Carr (landform)

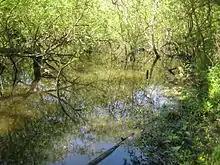
An alder carr at Moor Park, Farnham, Surrey in England, UK

A carr is a type of waterlogged wooded terrain that, typically, represents a succession stage between the original reedy marsh and the likely eventual formation of forest in a sub-maritime climate. Carrs are wetlands that are dominated by shrubs rather than trees. The carr is one stage in a hydrosere: the progression of vegetation beginning from a terrain submerged by fresh water along a river or lake margin. In sub-maritime regions, it begins with reed-marsh. As the reeds decay, the soil surface eventually rises above the water, creating fens that allow vegetation such as sedge to grow. As this progression continues, riparian trees and bushes appear and a carr landscape is created – in effect a wooded fen in a waterlogged terrain. At this stage, overall, unlike the overwhelming acidity of decaying reeds, the pH is not too acidic and the soil is not too deficient in minerals, making a habitat for endemic and other wildlife. Characteristic water-tolerant trees include alder and willow.